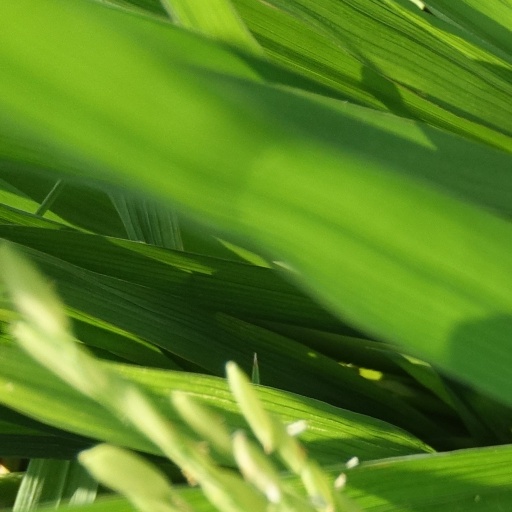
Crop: rice